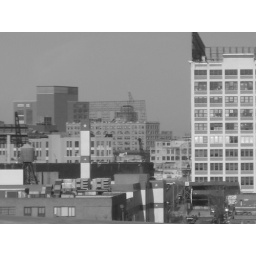
Blurry...we were in the car on the highway